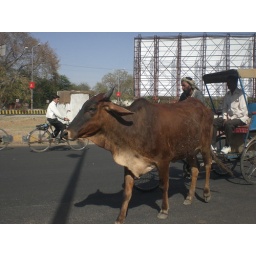
They just walked around like everyone else and at times thought they where cars and just strolled in the street